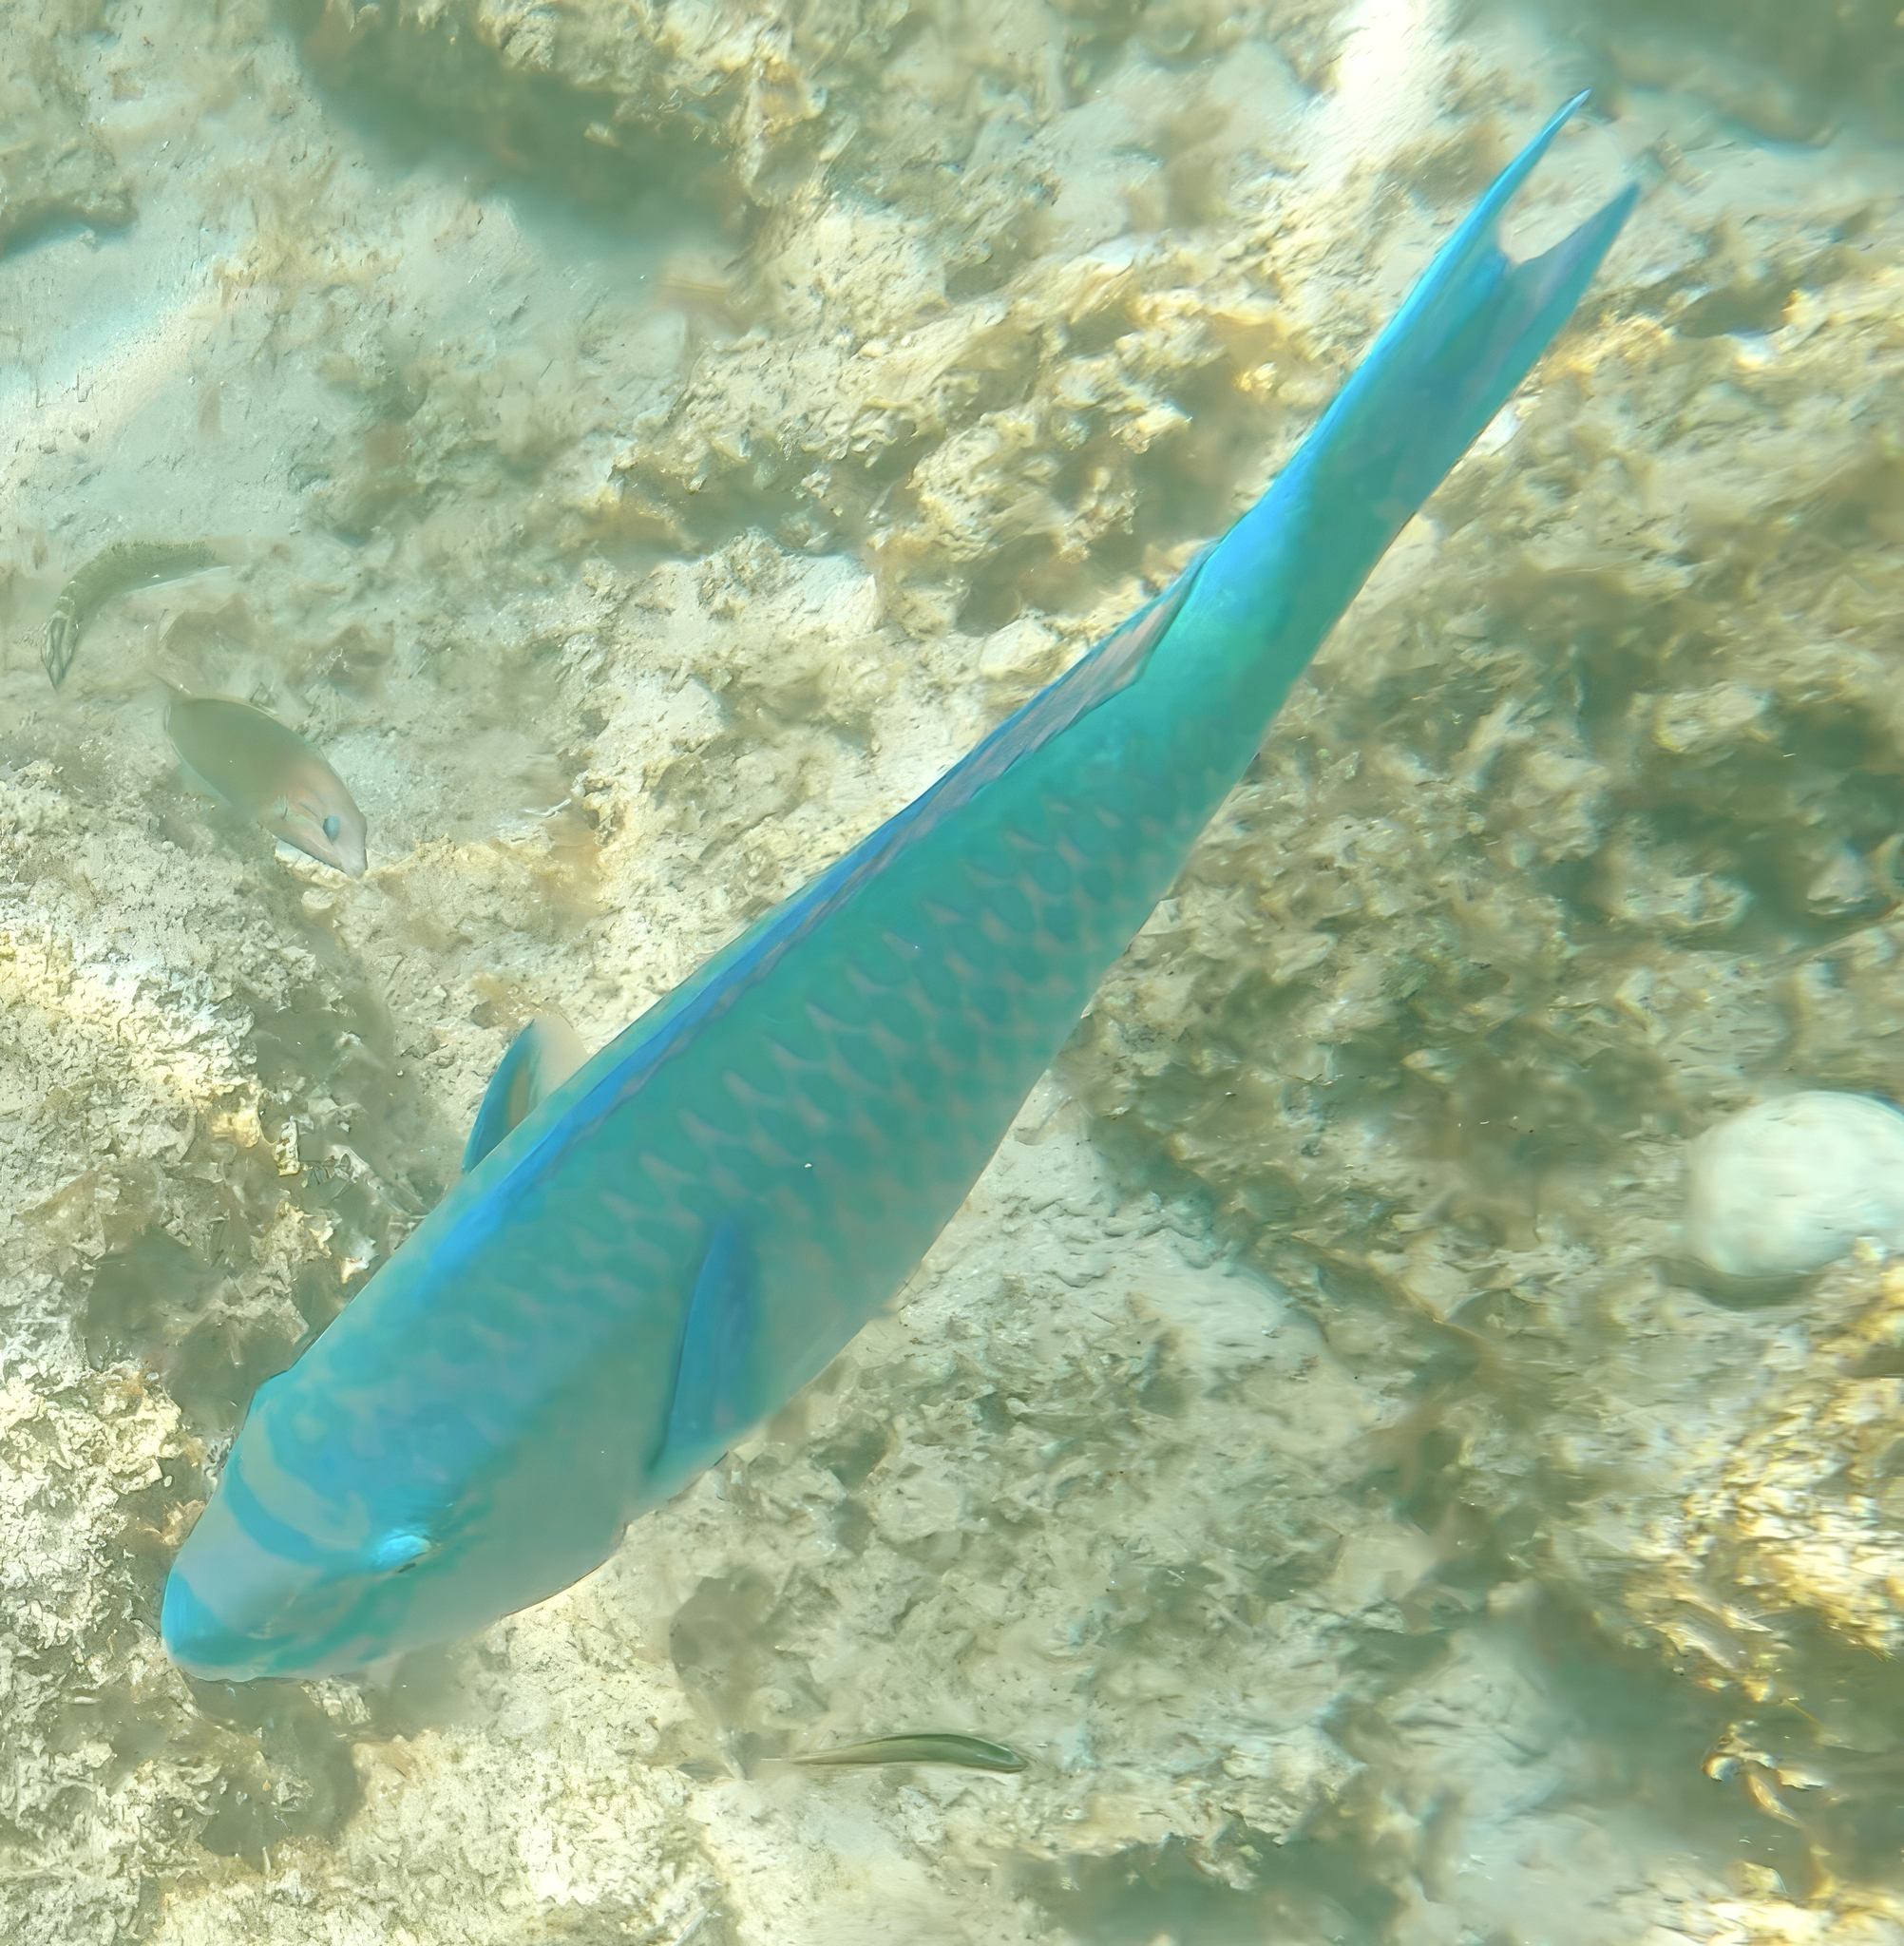
Scarus ghobban (Blue-barred Parrotfish)